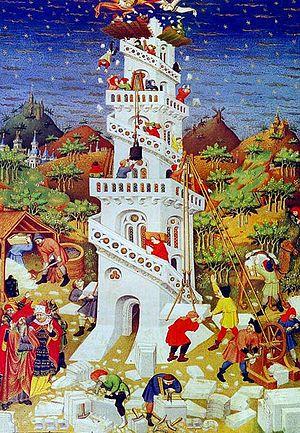
La civilisation babylonienne s'épanouit en Mésopotamie du Sud du début du IIᵉ millénaire av. J.‑C. jusqu'au début de notre ère. Elle prit corps à partir de l'héritage des civilisations du Sud mésopotamien plus anciennes dont elle est historiquement la prolongation. Elle prend corps avec l'affirmation politique de Babylone, État qui fut à partir du XVIIIᵉ siècle av. J.-C. l'entité politique dominant le Sud mésopotamien, et ce pendant plus d'un millénaire.